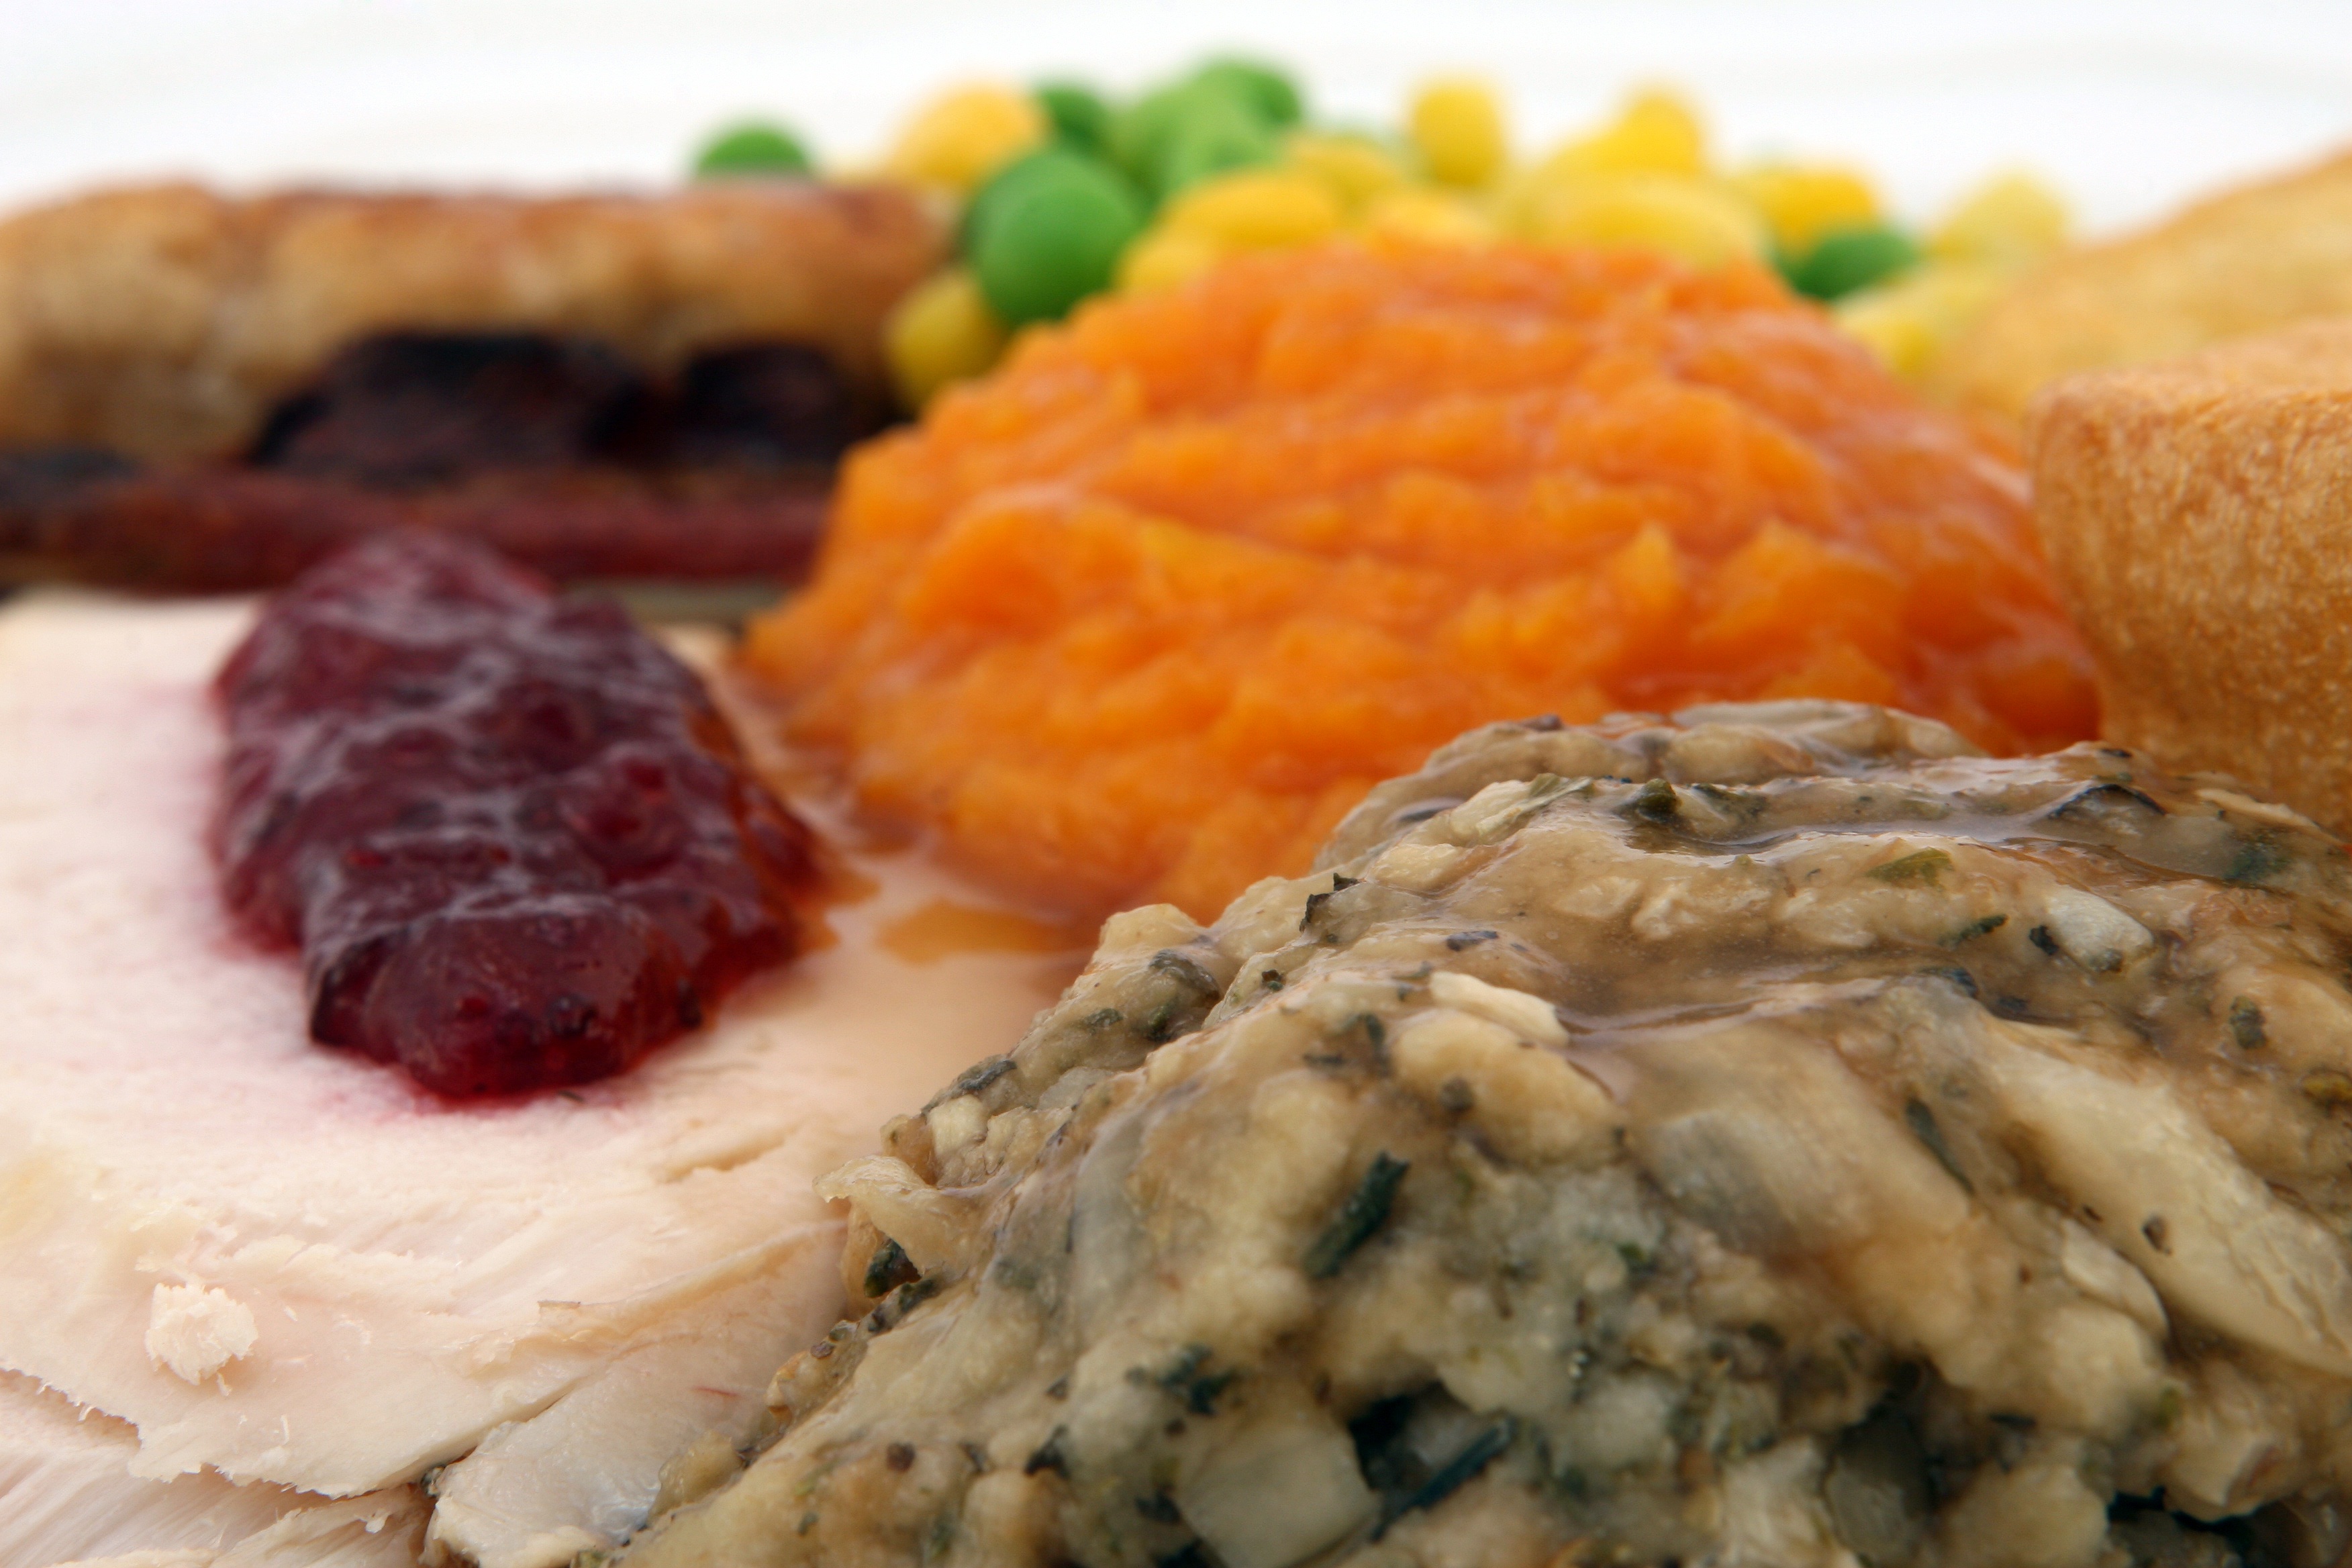
restaurant, roast, dish, meal, food, cooking, produce, vegetable, macro, natural, pumpkin, corn, weight, colorful, fish, breakfast, healthy, meat, lunch, cuisine, sauce, delicious, chicken, health, cookery, fitness, potato, squash, festive, close up, calories, thanksgiving, cranberry, eating, sunday, nutrition, dinner, turkey, good, slim, loss, catering, diet, broiled, peas, hungry, cholesterol, appetite, nourishing, gravy, stuffing, yorkshire pudding, cellulite, wholesome